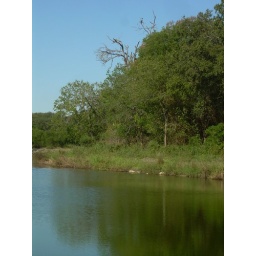
a large bird hanging out in dead branches above a little lake on Lake Creek